Pasym

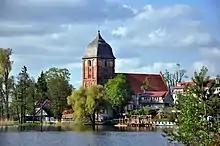
Gothic Lutheran church

A small settlement named "Heinrichswalde" was first mentioned in 1381. In 1386 this settlement was renamed "Passenheim" after the Teutonic Knight Heinrich Walpot von Passenheim from modern Bassenheim near Koblenz.